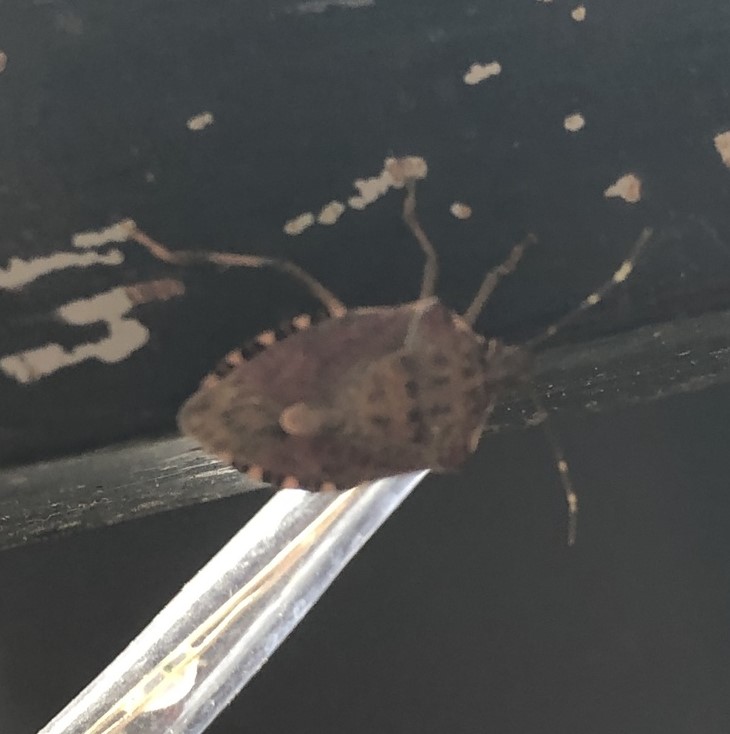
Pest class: stink_bug